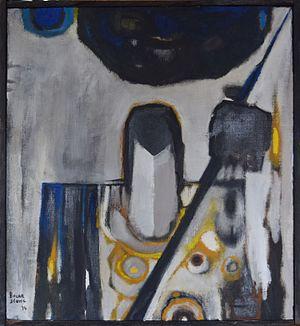
L'image est une photo de l'oeuvre peinte sur toile de Bocar Pathé Diong, un des artistes peintres du premier groupe de ""l'école de Dakar"". Elle représente un guerrier stylisé brandissant ,légèrement de biais, une lance. L'ensemble de l'oeuvre joue sur le thème du bleu avec des dominantes de bleue, un fond gris bleu et quelques touches de jaune. J'ai pris moi-même cette photo d'un tableau que j'ai acheté à son auteur, Bocar Pathé Diong, en 1974. L'article de Wikipédia relatif à ce peintre décédé fait état du souhait de le compléter par une photo d'une oeuvre de l'artiste. Je suis le possesseur d'une telle oeuvre, assez représentative de son style pour la période concernée."
Bocar Pathé Diong, né en 1946 et mort en 1989, est un peintre sénégalais issu de la première génération de l'« École de Dakar ». Ses œuvres firent partie de celles exposées dans le cadre d’une exposition d’une ampleur exceptionnelle organisée à l'initiative du Président Senghor, en 1974, par le Musée Dynamique de Dakar: « Art contemporain du Sénégal », qui circula dans le monde entier, d’abord au Grand Palais, à Paris, avant de parcourir l’Europe, l’Amérique et l’Asie pendant dix ans.